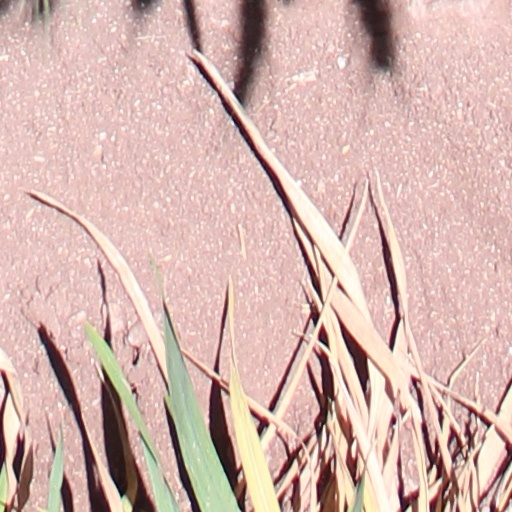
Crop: wheat